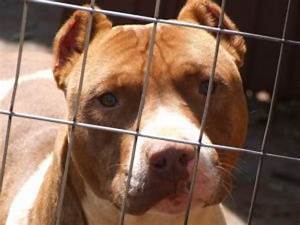
Label: cane